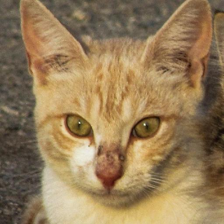
Label: animals